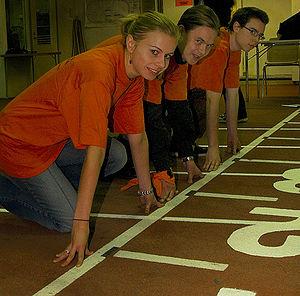
Cet article présente la liste des députés européens de Finlande pour la mandature 2009-2014, élus lors des élections européennes de 2009 en Finlande